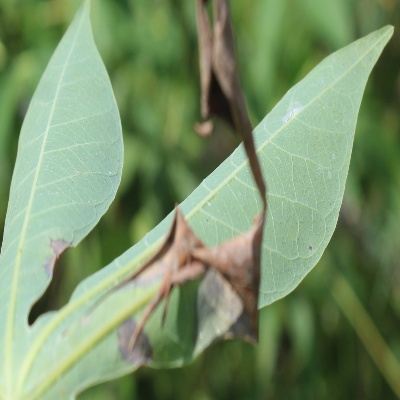
Crop: Cassava
Condition: bacterial blight